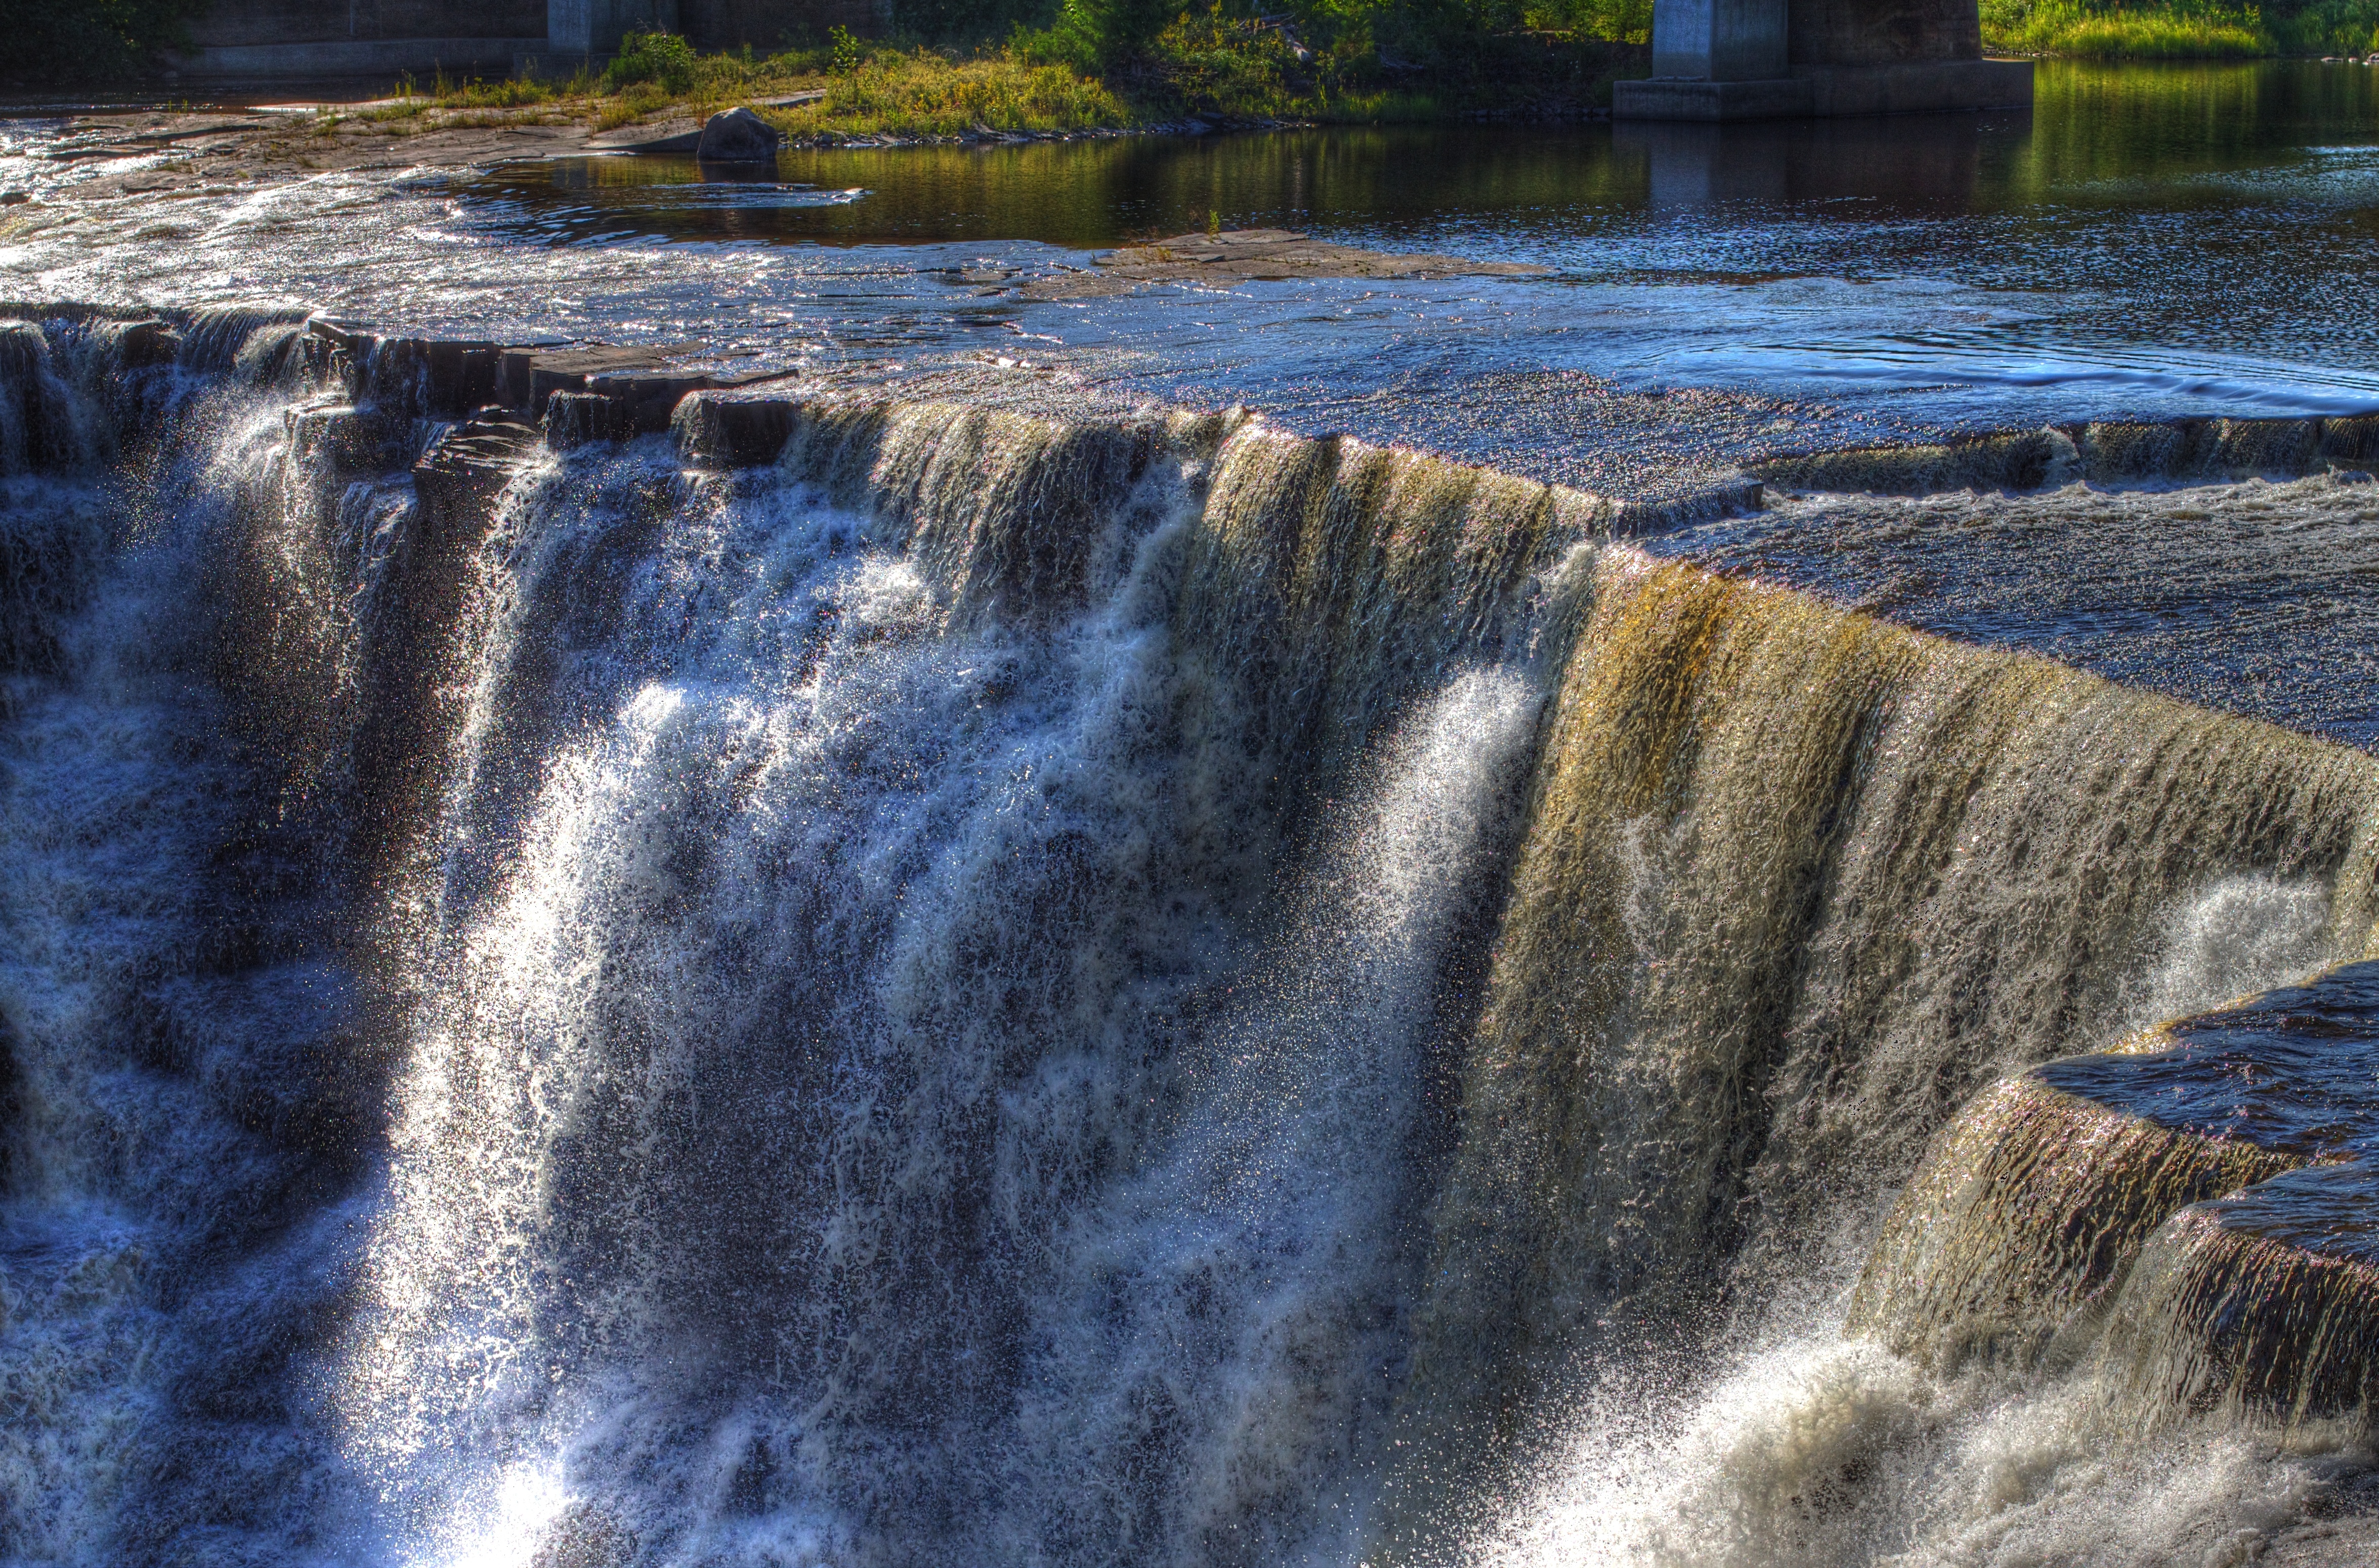
water, waterfall, wave, river, stream, rapid, reservoir, waterway, body of water, hdr, odyssey, water feature, watercourse